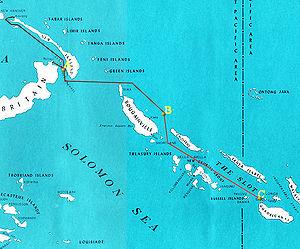
Le Furutaka est le premier croiseur lourd, armé de canons de 200 mm, d'un déplacement de l'ordre 8 000 tonnes, construit pour la Marine impériale japonaise, respectant les stipulations du Traité de Washington de 1922. Mis en service en 1926, modernisé dans les années 1930, il a fait partie de la 6ᵉ Division de Croiseurs, et a connu une activité opérationnelle importante au début de la guerre du Pacifique, participant à la bataille de la mer de Corail, et devant Guadalcanal, d'août à octobre 1942. Il est coulé le 11 octobre 1942 lors de la bataille du cap Espérance.
La bataille de l'île de Savo qui eut lieu les 8 et 9 août 1942 fut le premier engagement naval entre la marine impériale japonaise et la marine américaine durant la bataille de Guadalcanal dans le théâtre Pacifique de la Seconde Guerre mondiale.
La dénomination de croiseur lourd est communément employée à partir de 1930 et jusqu'à la fin de la Seconde Guerre mondiale pour désigner un croiseur, c'est-à-dire un navire principalement armé de canons, d'un déplacement supérieur à 1 850 tonnes, et inférieur à 10 000 tonnes conformément au traité de Washington et dont l'artillerie principale avait un calibre supérieur à 155 mm, et au plus égal à 203 mm, conformément au traité naval de Londres. Si la distinction entre croiseur lourd et croiseur léger a ainsi été claire pendant quelques années, l'apparition, après 1935, des « grands croiseurs légers », déplaçant 10 000 tonnes, et armés de dix à quinze canons de 152 ou 155 mm, tirant jusqu'à 8 à 10 coups par minute, avec des blindages de ceinture de plus de 100 mm, a sérieusement contribué à brouiller les catégories.
Le Chōkai est le troisième croiseur de la classe Takao, construit pour la Marine impériale japonaise au début des années 1930. Avec un déplacement standard officiel de 9 850 tonnes, il associait une artillerie puissante, une protection satisfaisante et une grande vitesse. Comme ses trois sister-ships, il prit une part active aux opérations de la guerre du Pacifique, en particulier comme navire amiral de la 8ᵉ Flotte, pendant la campagne de Guadalcanal. Il a été le dernier navire opérationnel de sa classe et a été coulé, le 25 octobre 1944 pendant la bataille au large de Samar.
Gunichi Mikawa, en japonais : 三川 軍, né le 29 août 1888 et mort le 25 février 1981, a été un vice-amiral de la Marine impériale japonaise durant la Seconde Guerre mondiale. Comme commandant de la 8ᵉ Flotte, il inflige aux Américains une retentissante défaite tactique à la bataille de Savo, en août 1942, au début de la campagne de Guadalcanal, mais on lui imputera la responsabilité de la défaite japonaise dans la campagne des îles Salomon, d'autant qu'il s'est montré critique quant aux objectifs de cette campagne. Il n'aura plus par la suite de commandement à la mer important.
La classe Furutaka fut la première classe de croiseurs lourds construits pour la Marine impériale japonaise au début des années 1920, et ils ont été parmi les premiers croiseurs construits sous l'égide du traité naval de Washington signé en 1922. Ils ont subi des refontes importantes pendant leur carrière.
Le Kako est un croiseur lourd de la Marine impériale japonaise en service de 1926 à 1942. Second croiseur japonais construit postérieurement au traité de Washington de 1922, limitant les armements navals, il avait une artillerie principale de six canons de 200 mm, et un déplacement de 8 000 tonnes. Il est modernisé dans les années 1930 et il a connu une activité opérationnelle au début de la guerre du Pacifique, participant à la bataille de la mer de Corail et à la bataille de l'île de Savo. Il est torpillé et coulé en revenant à sa base, le lendemain par le sous-marin américain SS-44.